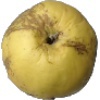
Label: images